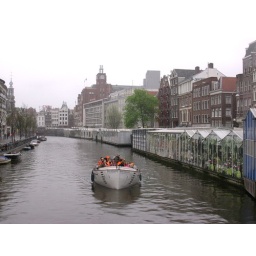
A group of people in orange are crossing a canal by boat in Amsterdam. Apr 2010